Csepel D-344

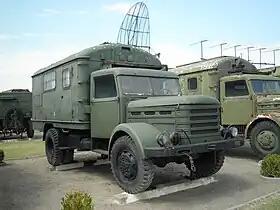
Csepel D-344

The Csepel D-344 is a medium size, 3-tonne, 4×4 off-road lorry, made by Hungarian manufacturer Csepel Autógyár, from 1961 to 1975. It was first presented to the public on the Leipzig Trade Fair in early 1963. The Hungarian People's Army purchased huge quantities of the D-344, and eventually used it as their standard lorry. It proved to be robust and reliable.